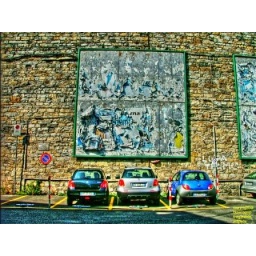
street wall in genoa italy